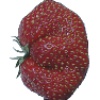
Label: strawberry_wedge